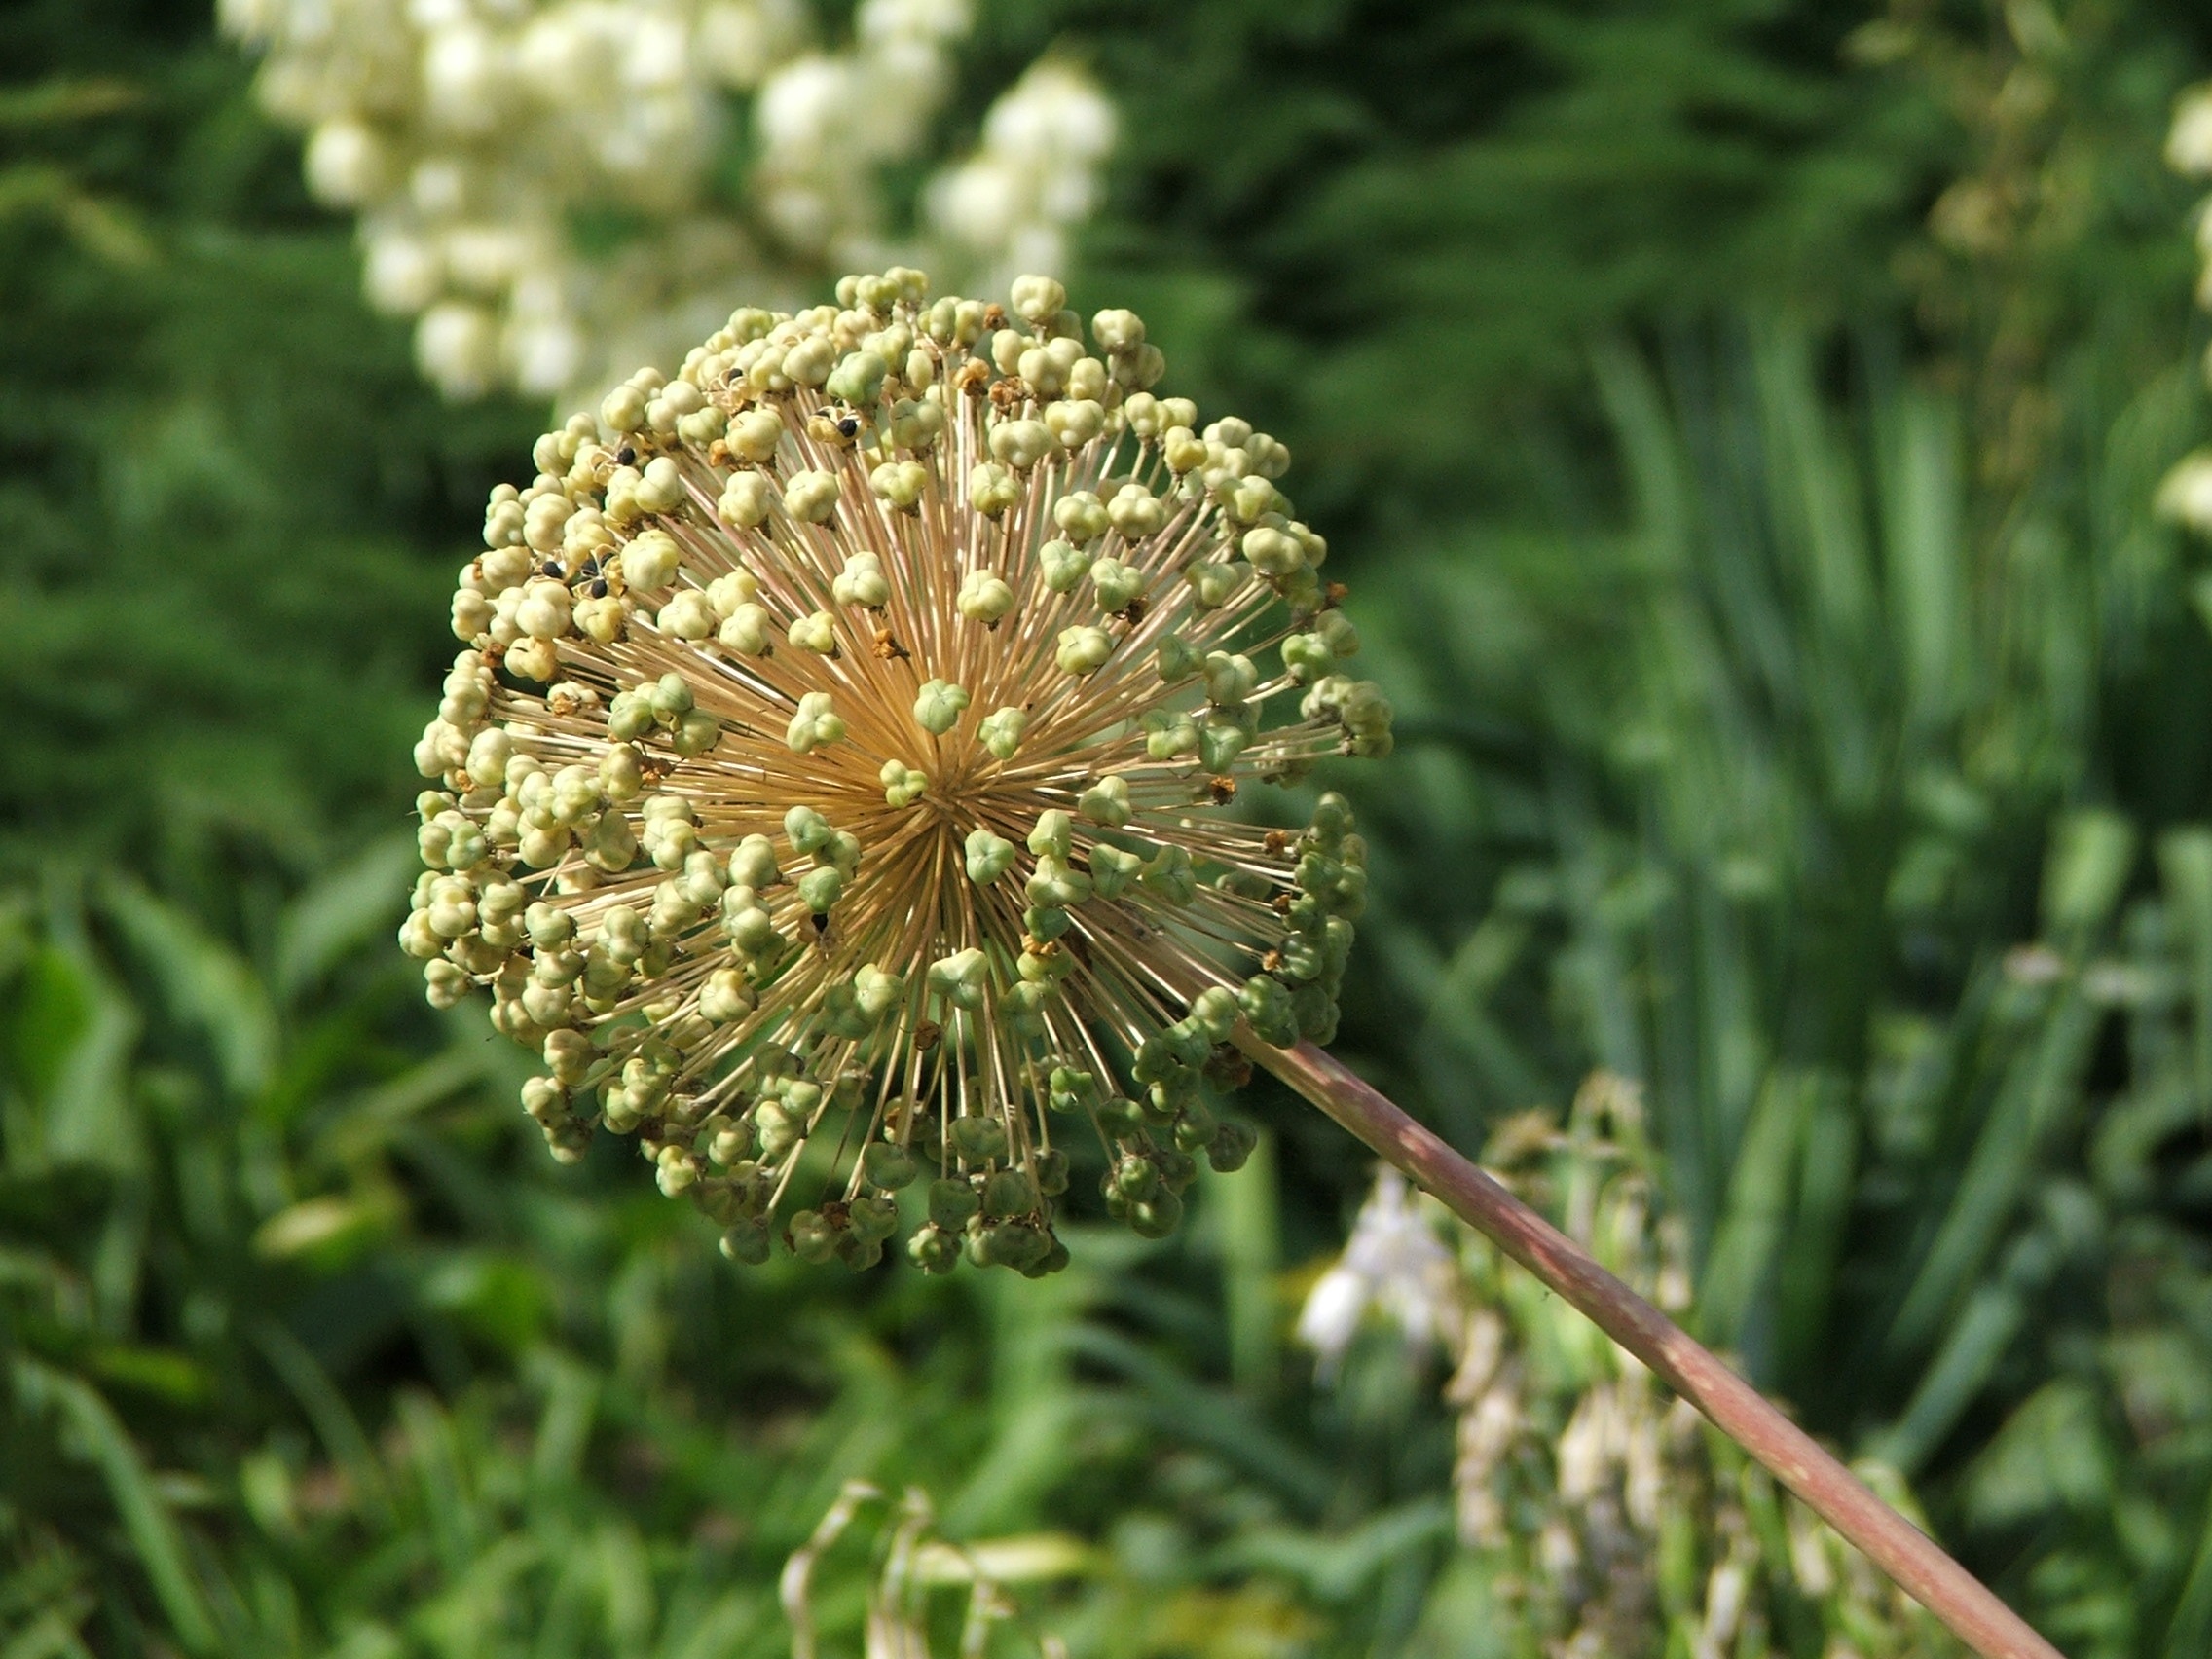
tree, nature, grass, plant, meadow, leaf, flower, spring, green, produce, botany, flora, plants, wildflower, macro photography, flowering plant, daisy family, grass family, land plant